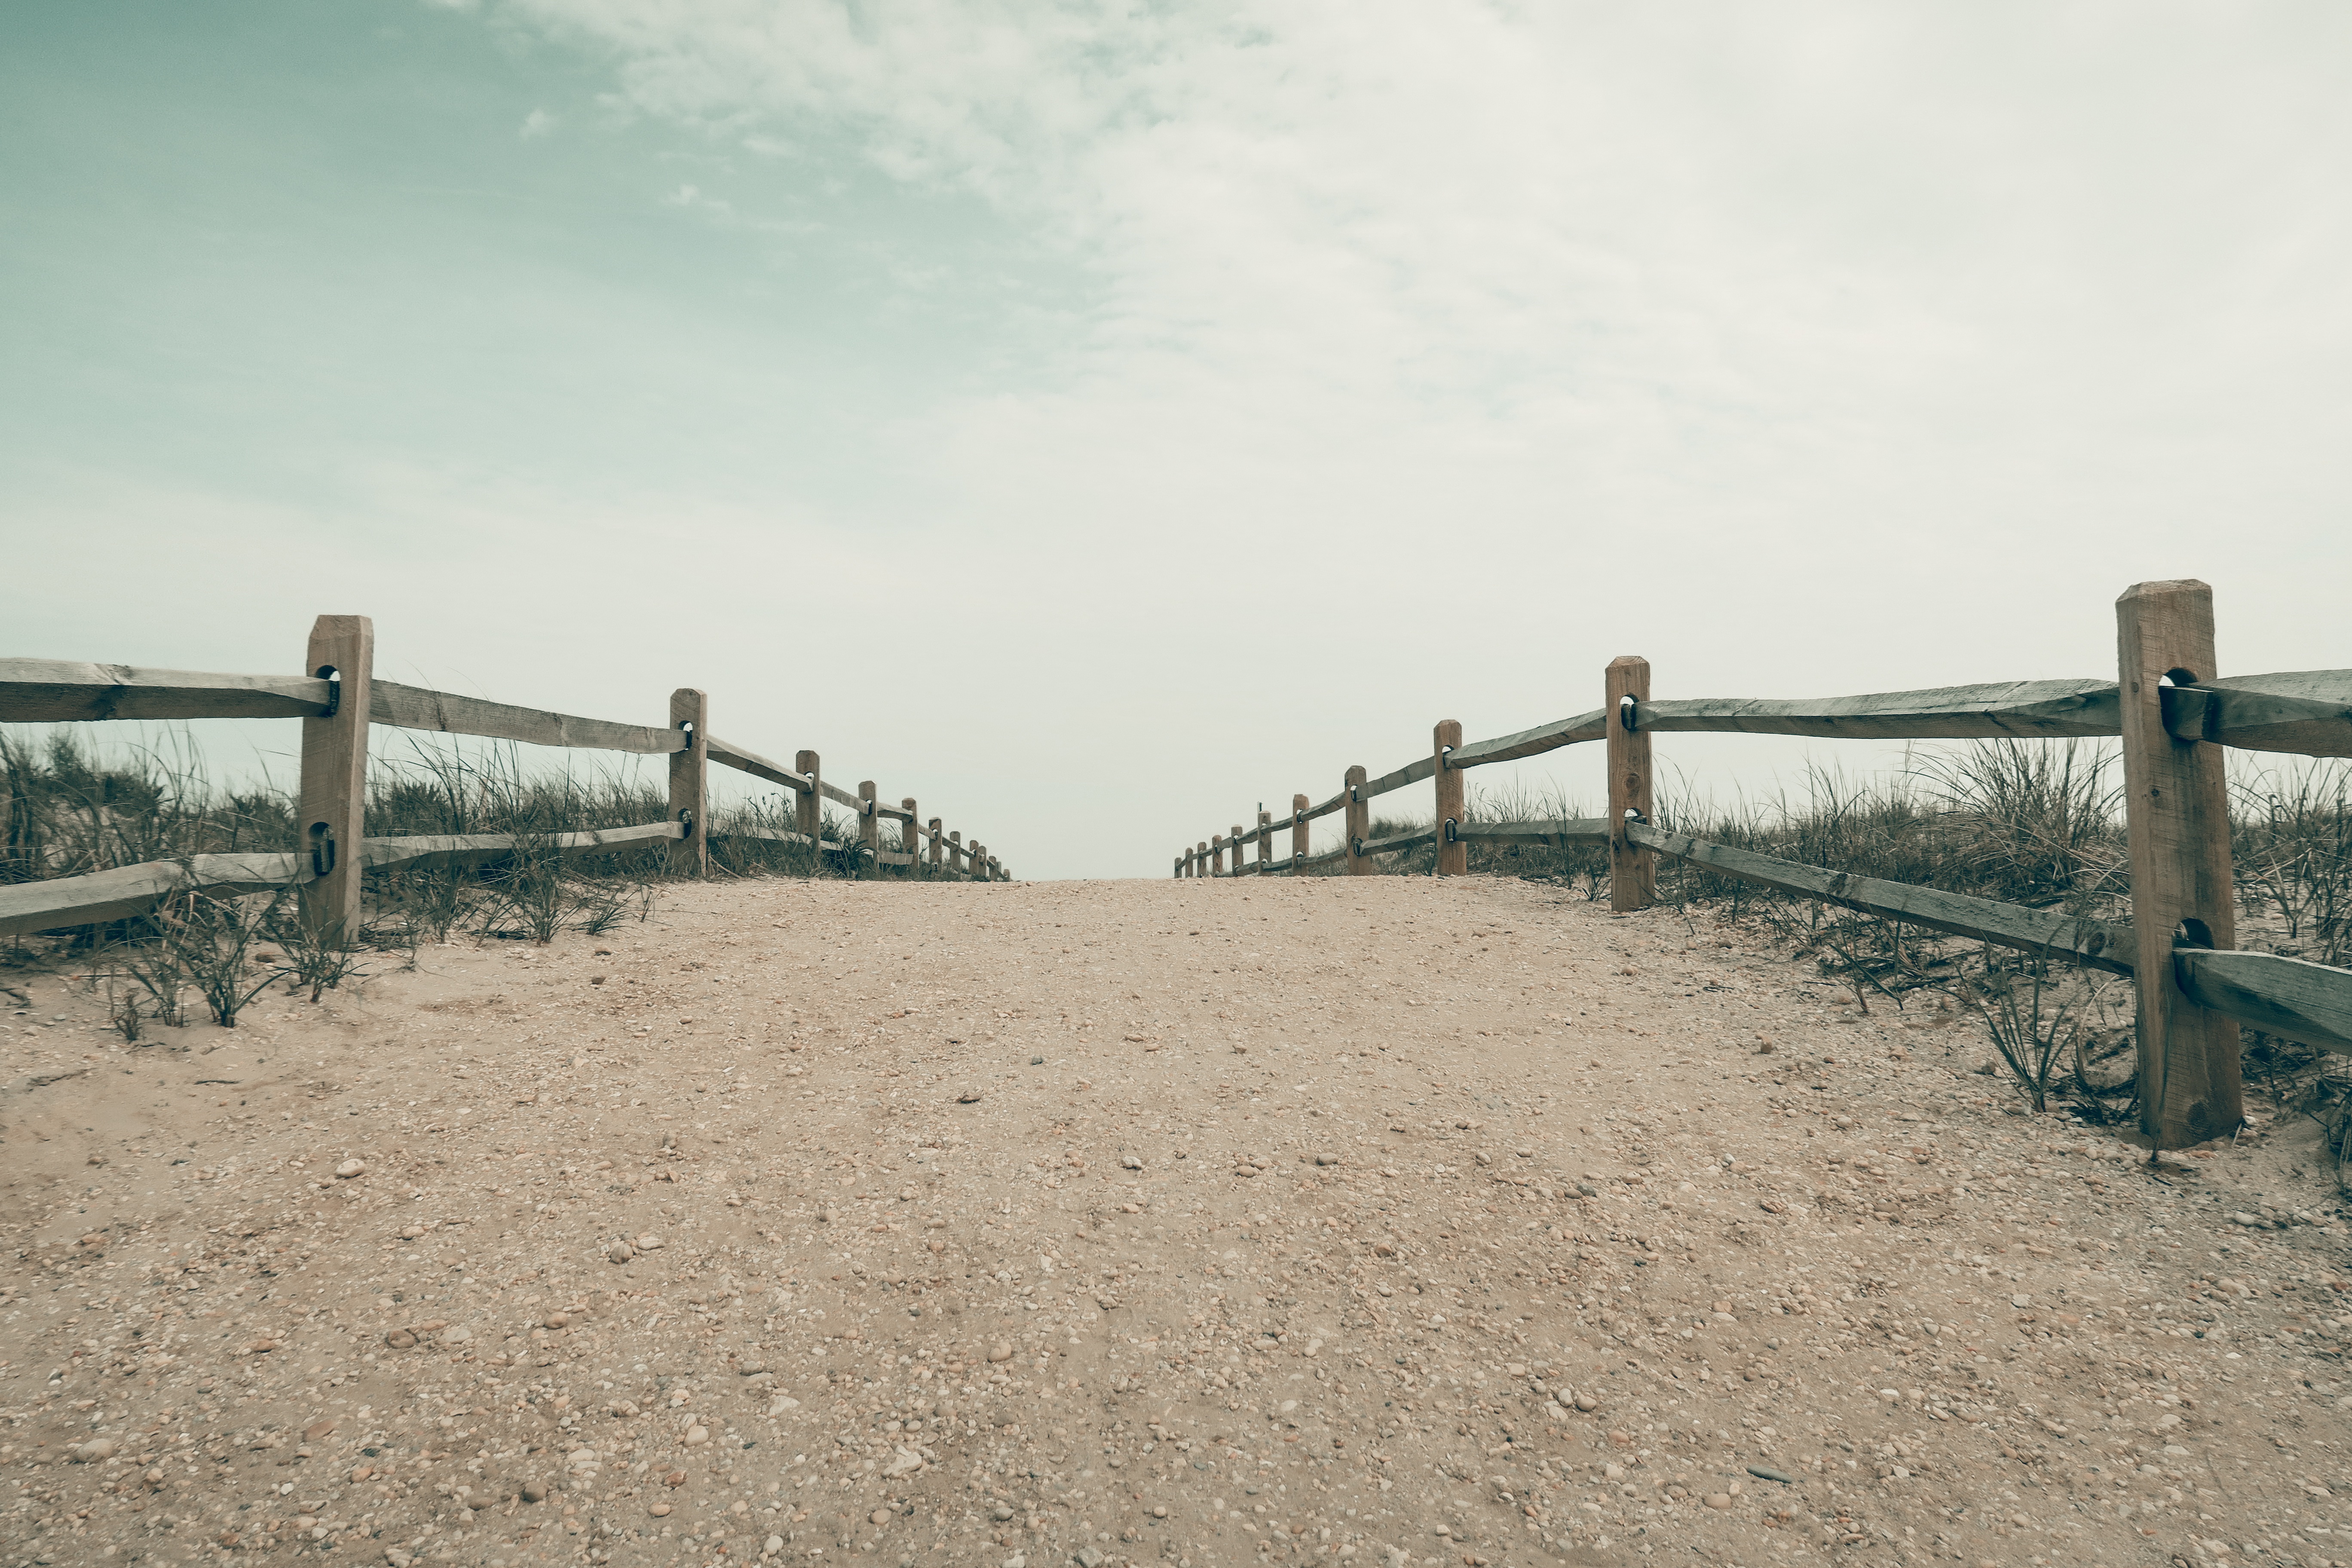
beach, sea, coast, sand, boardwalk, morning, shore, pier, walkway, rural area